Kern River

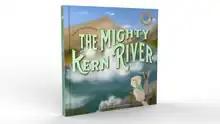
"The Mighty Kern River" book, part of the Indy, Oh Indy children's book series, inspired by Bring Back the Kern's efforts to raise awareness about the river and its importance to the community and environment.

Miguel Rodriguez, a team member with Bring Back the Kern collecting photos, videos and stories of the once flowing river for an art exhibit.